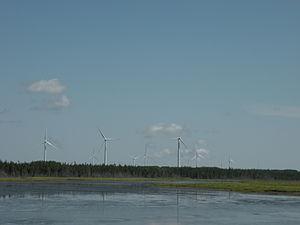
Le parc éolien de Lamèque, au Nouveau-Brunswick (Canada).
Lamèque est une ville du Nord-Est du Nouveau-Brunswick, située sur l'île de Lamèque, dans le comté de Gloucester.